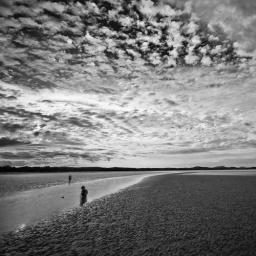
boys under the sky (B+W)